Anton Boys

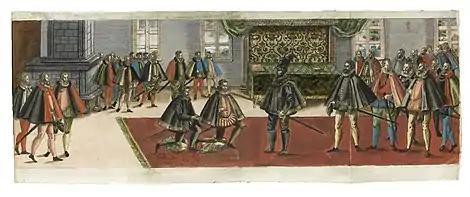
"A knighting" from the "Ordentliche Beschreibung"

In the period from 1574 to 1576 he is believed to have traveled to Italy and Spain. Around 1575 the artist was employed by Count Jakob Hannibal I von Hohenems as a court painter. In the period from 1579 to 1593 the artist is recorded as being active in Prague, Innsbruck and Landshut. He was appointed in 1579 as court painter to Archduke Ferdinand II of Austria and at the same time received 320 guilders for one of his works. It is around this time that the artist starts using the Germanised form of his name 'Anthoni (Anton) Waiss'.